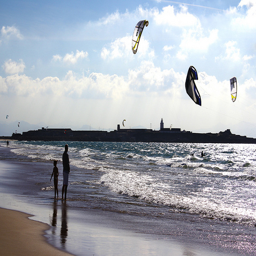
A couple of people standing on a wave soaked beach.
People watching kite surfers skim the waves on a sunny day
Two people standing on a wet beach watching windsurfers.
Some people on a beach with some sails flying over the water.
A couple of people on a beach with some kites.